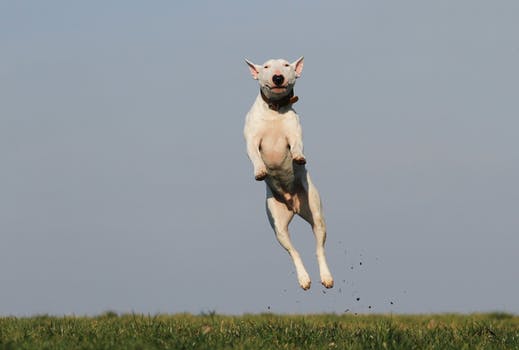
Label: No Watermark